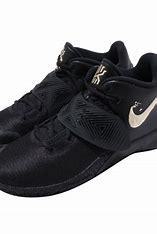
Brand: Nike
Model: Kyrie Flytrap 3